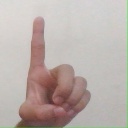
अक्षर: ड